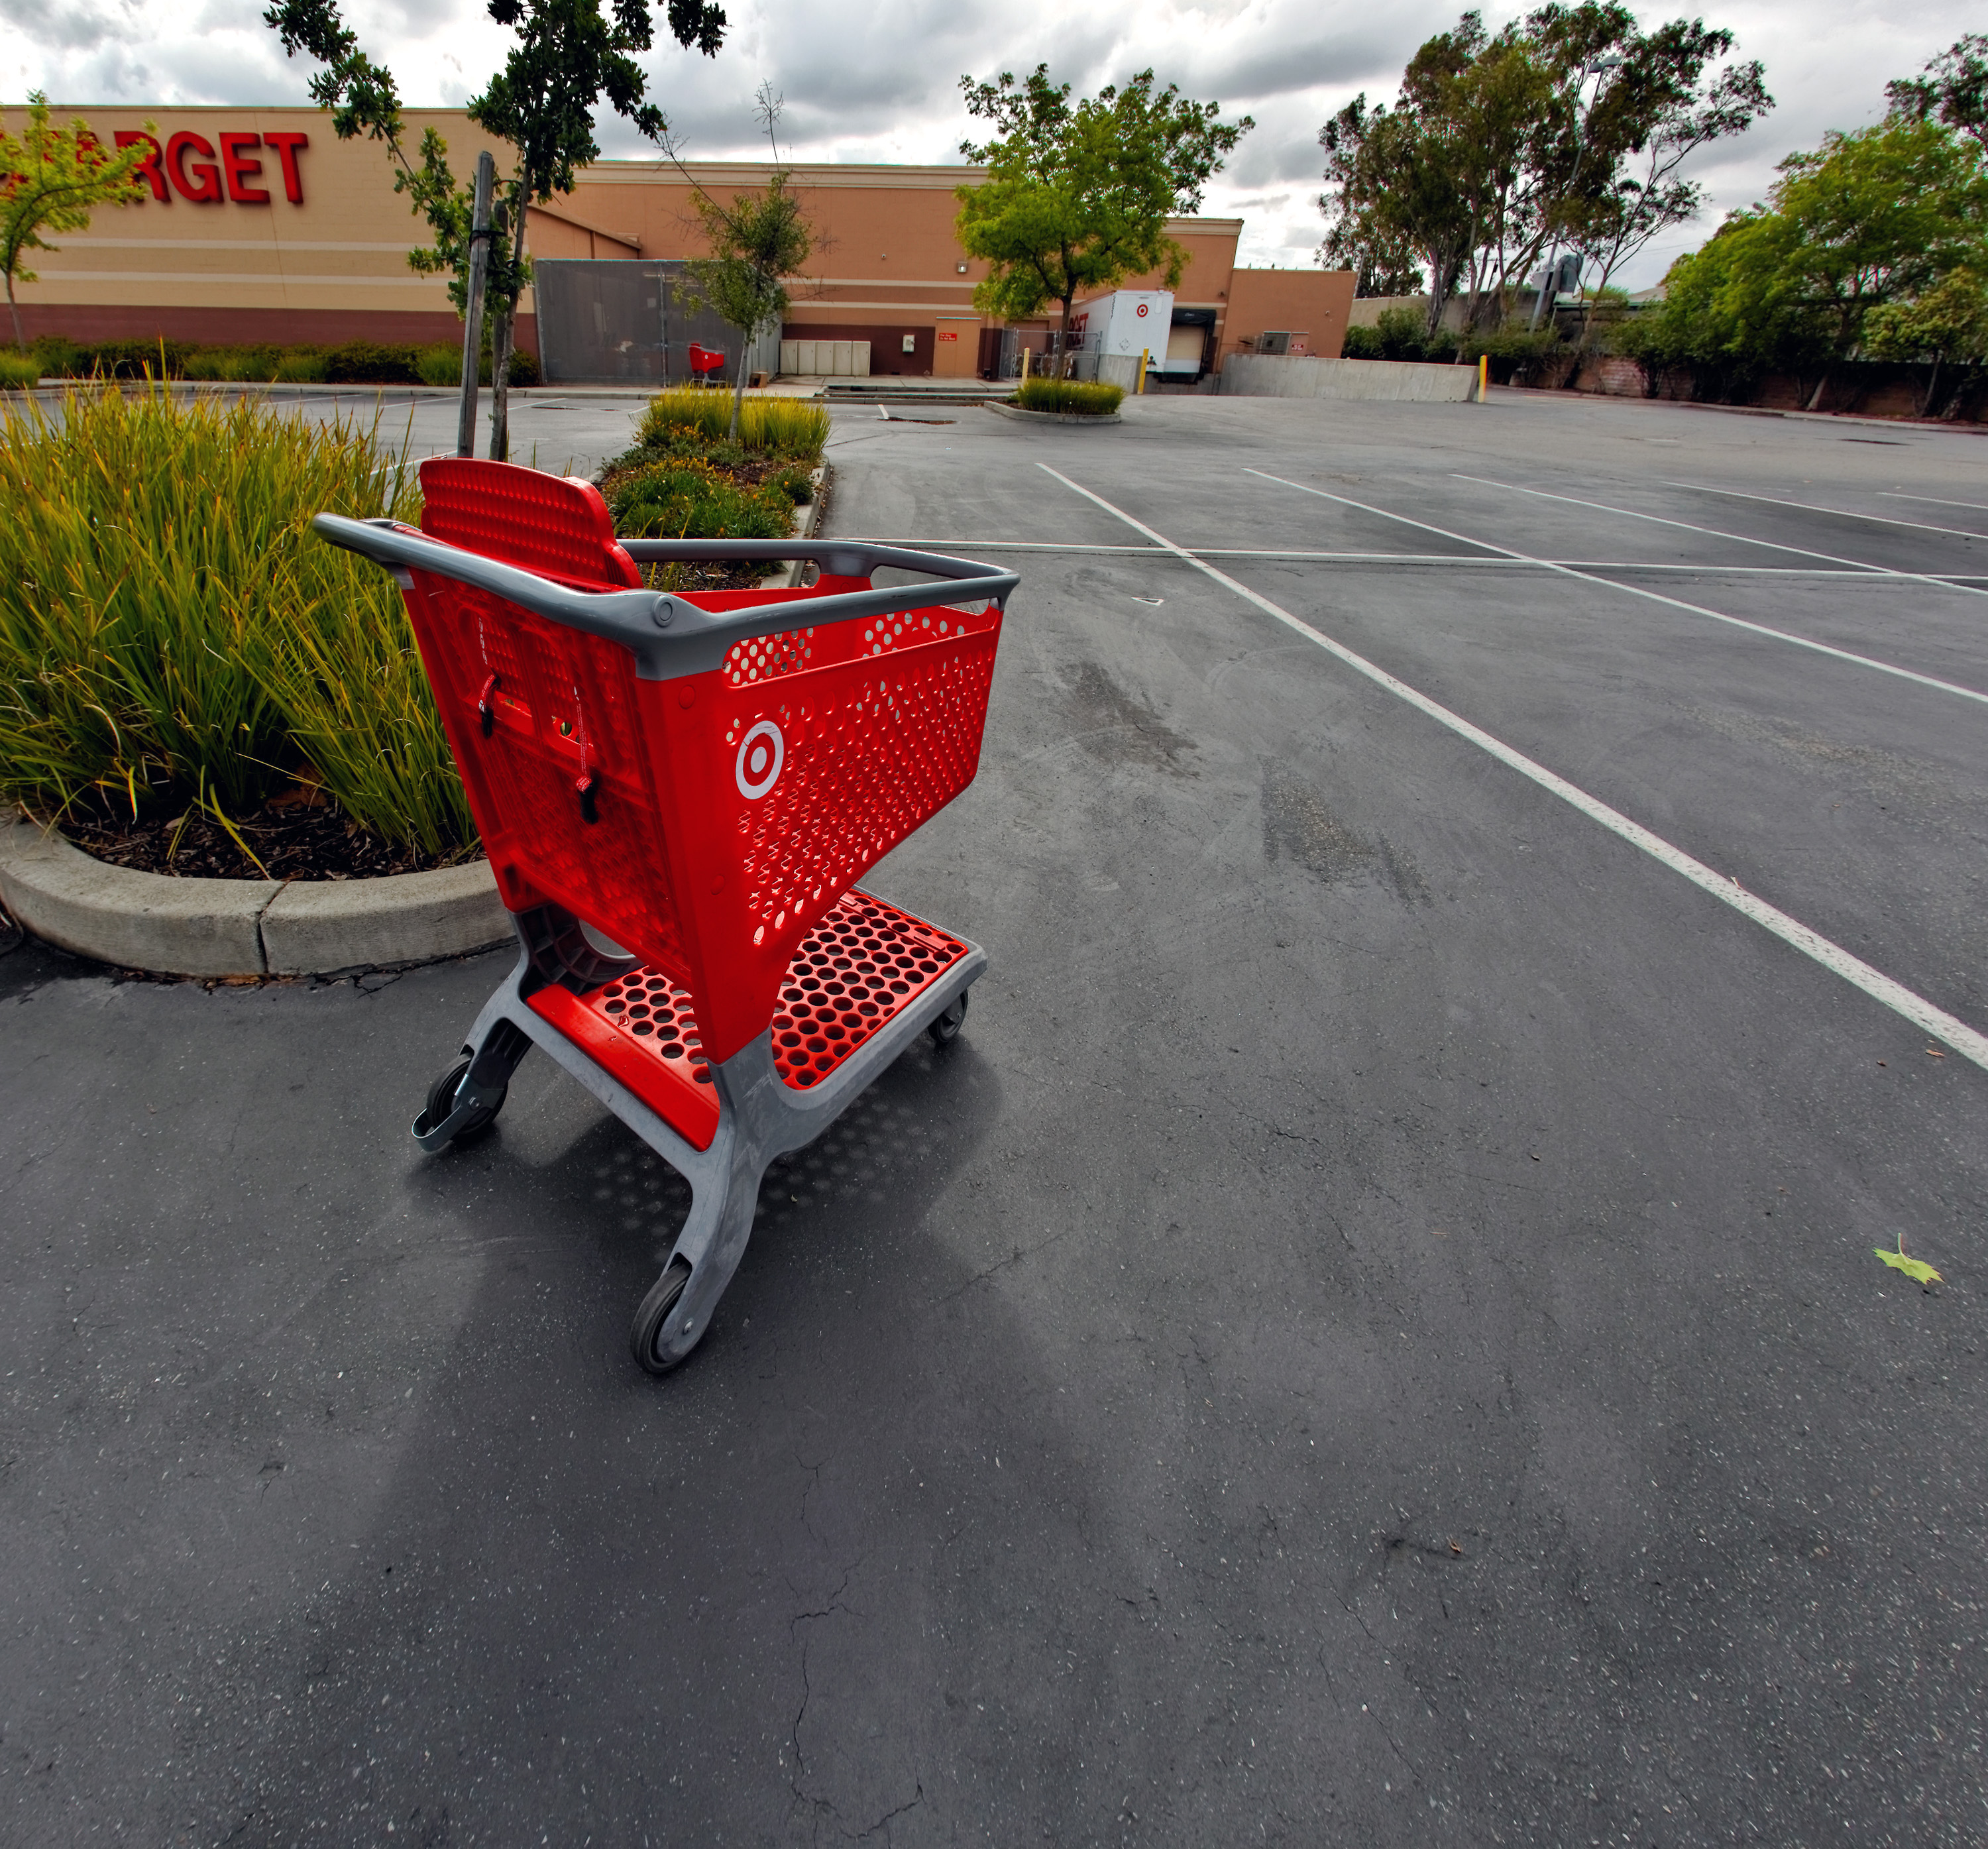
wheel, cart, asphalt, vehicle, land vehicle